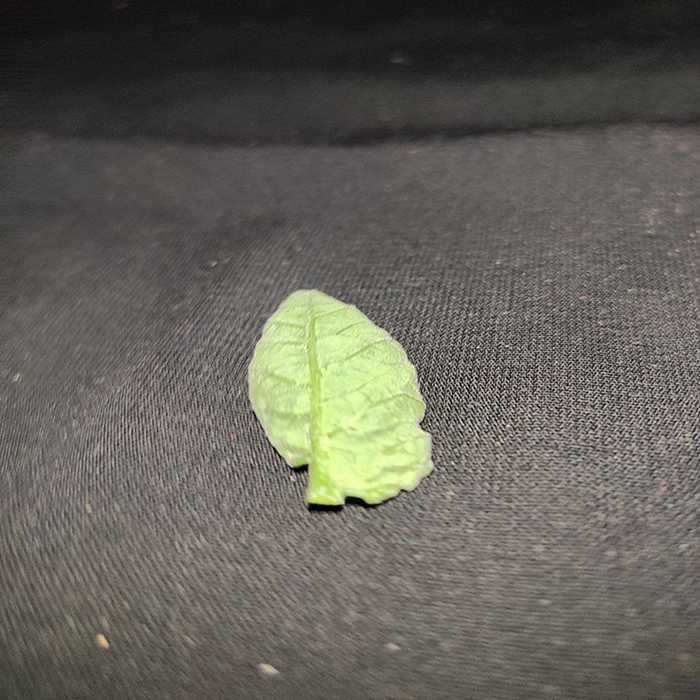
Plant: Tomato
Label: Tomato leaf curl virus